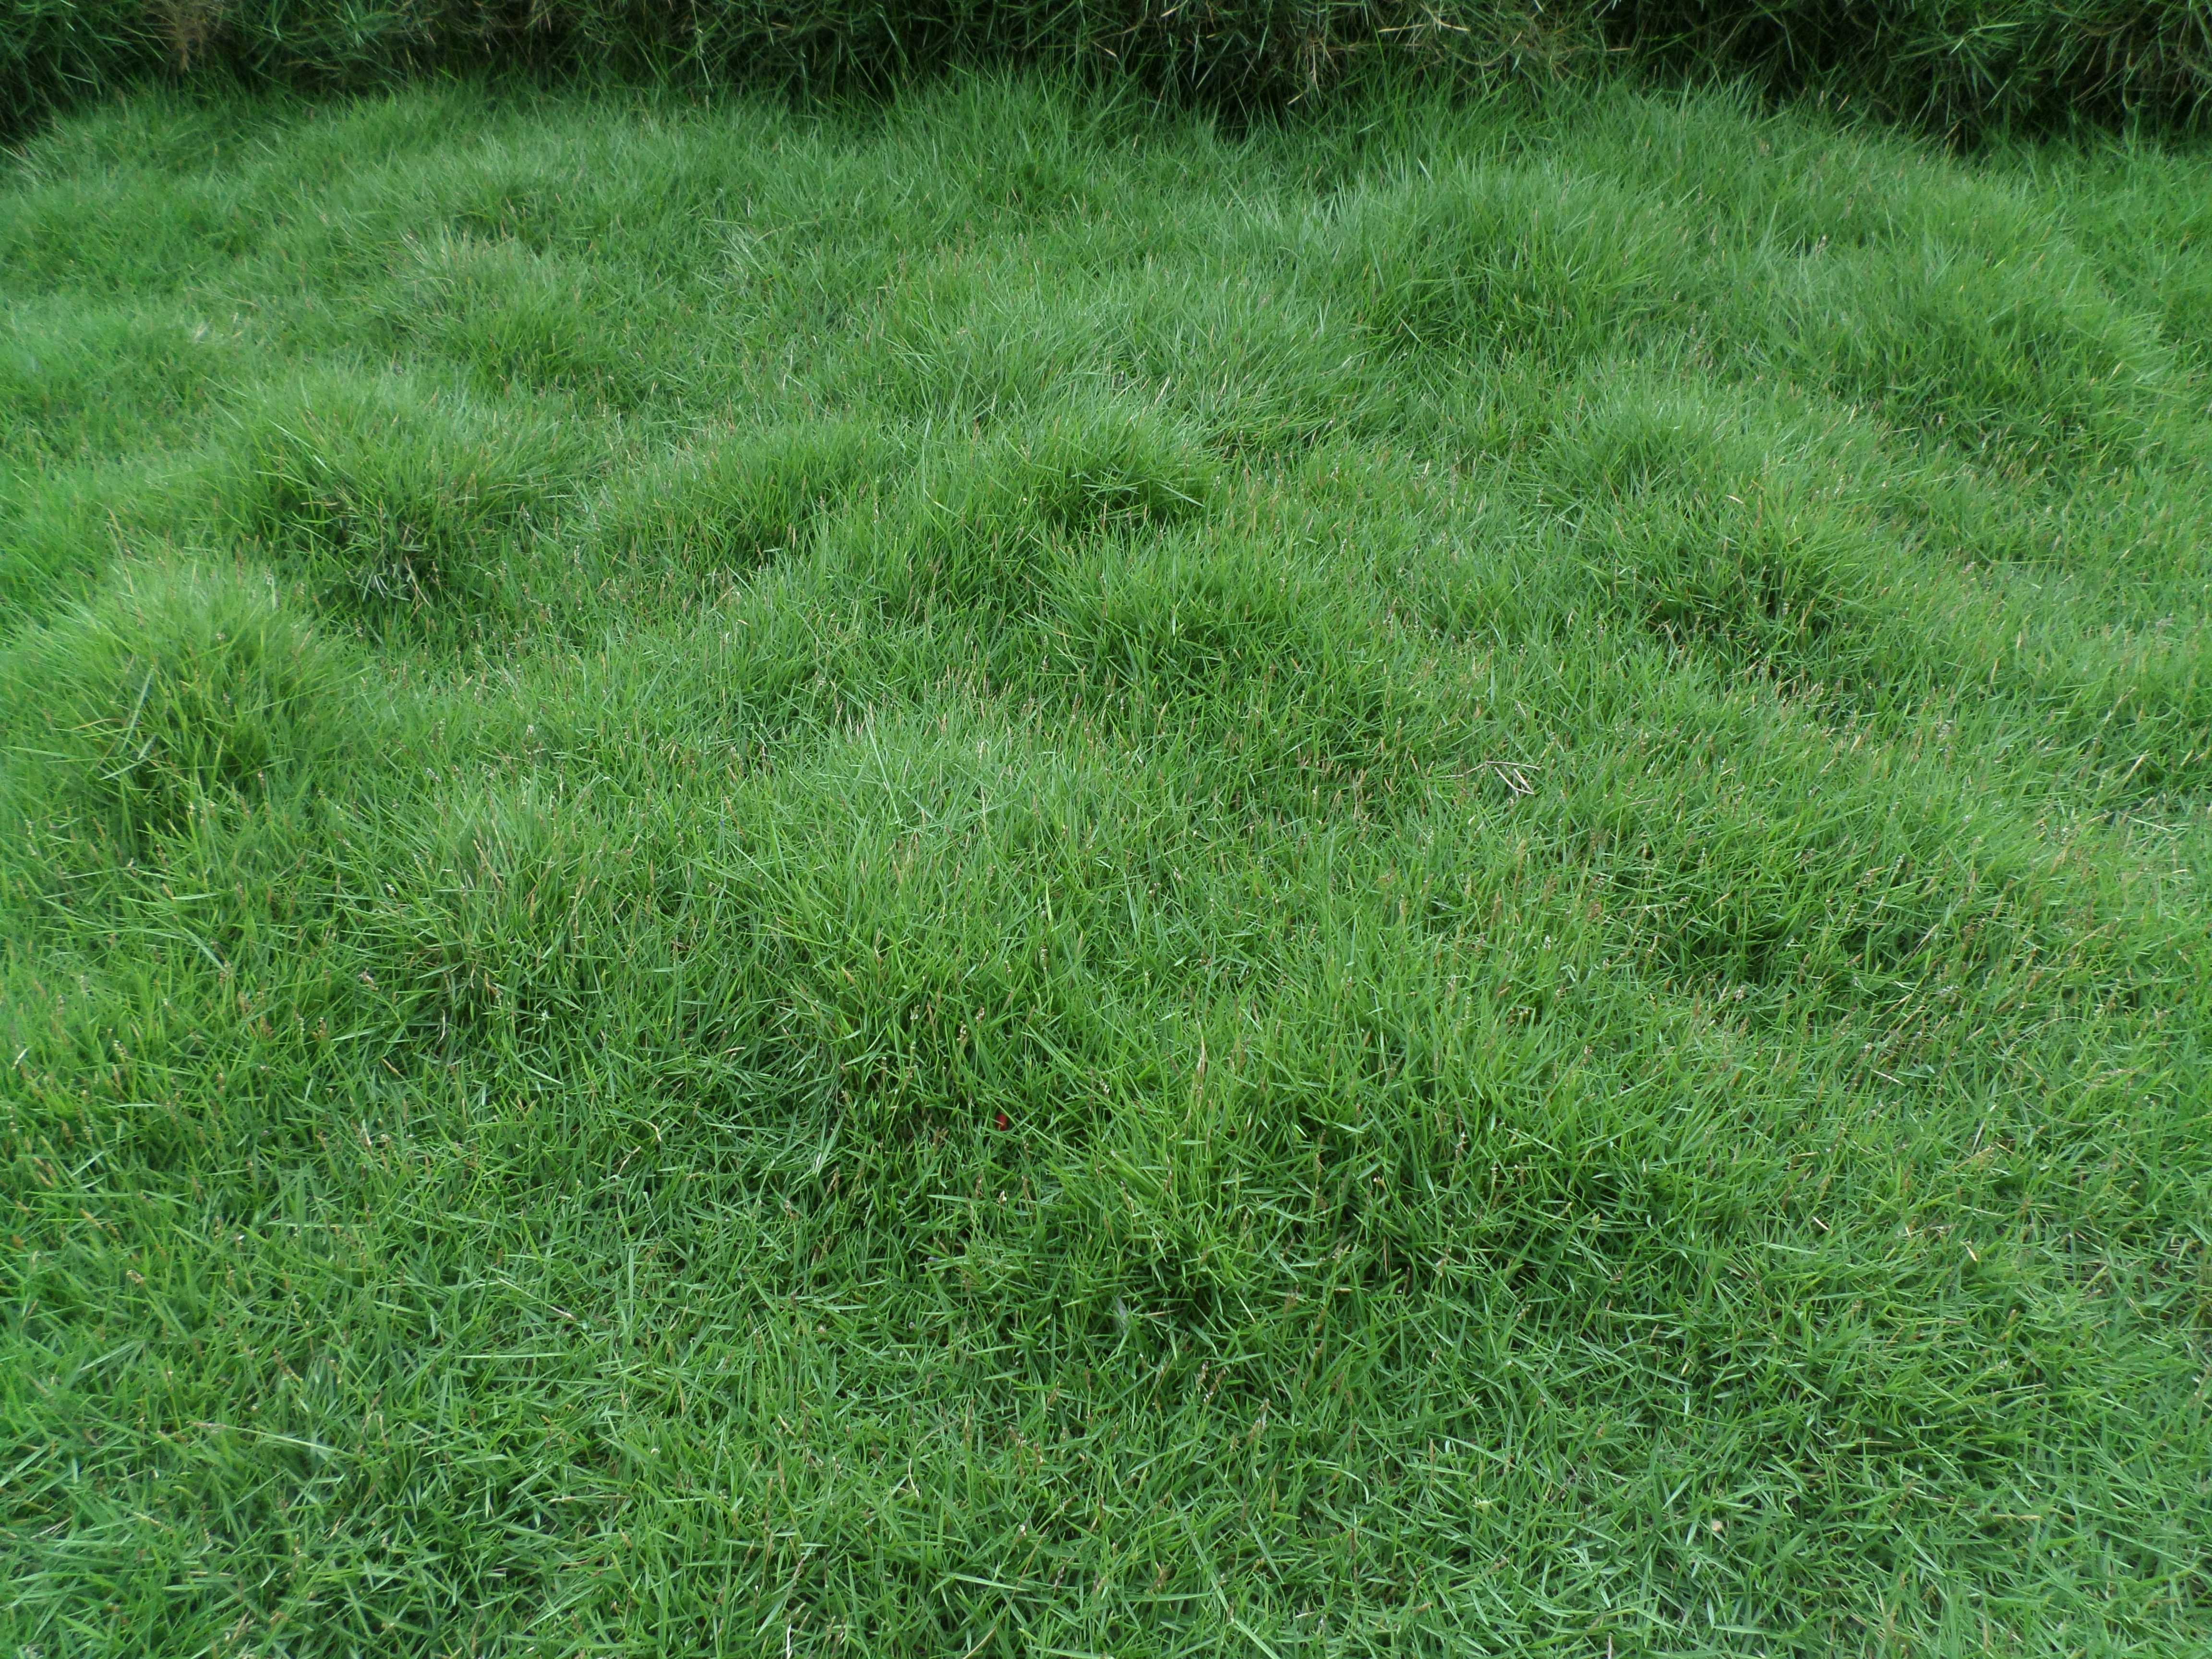
grass, green, lawn, vegetation, grassland, groundcover, fodder, plant, grass family, plant community, meadow, pasture, land lot, shrubland